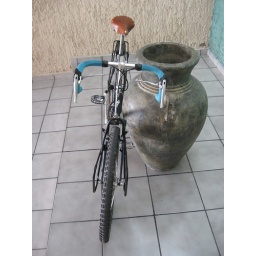
Alexander's bike in hotel garage where we put them together after flying to Mexico. 1984 Stumpjumper